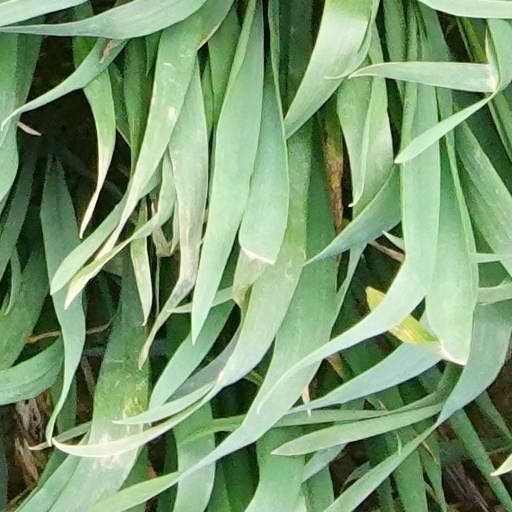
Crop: wheat